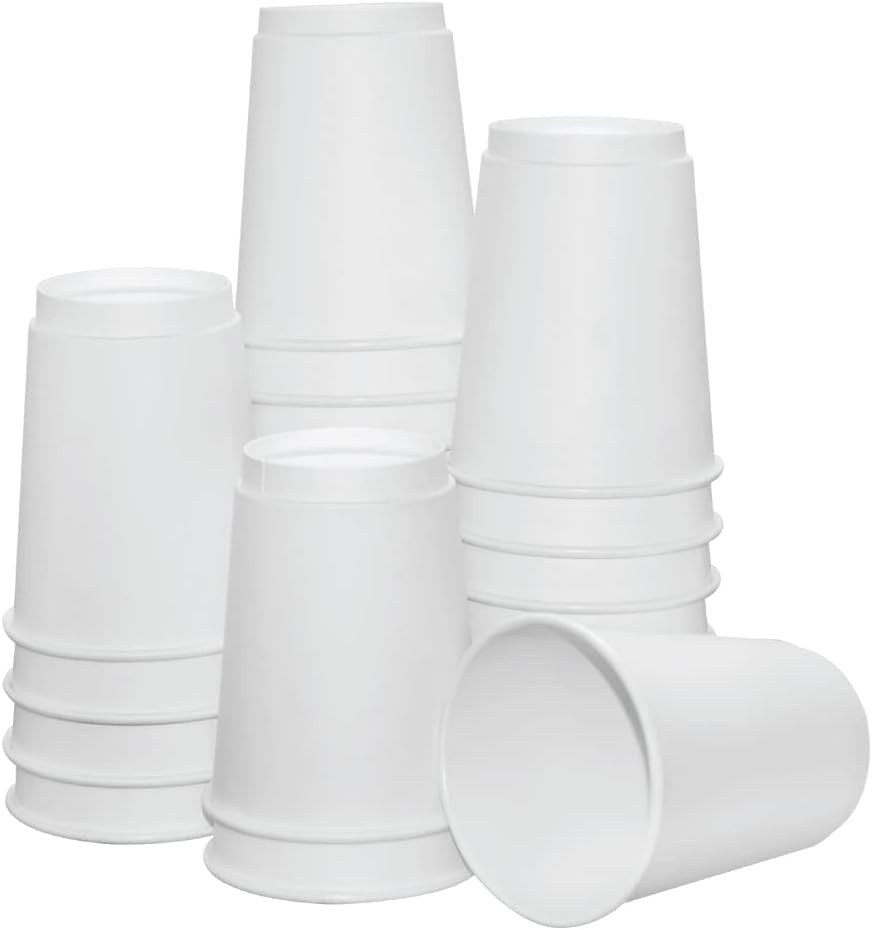
Insulated Paper Cups for Coffee & Tea Made in USA | Recyclable Double Wall Disposable To-Go Cups for Hot Beverages | Sturdy, Food Safe, and Eco-Friendly Hot Cups (12 oz, 200 Count)
Overview Brand : SIPTOWN QUALITY DISPOSABLE TABLEWEAR Color : White Special Feature : Double Wall Style : Modern Theme : White Material Paper : Capacity 16 ounces : Material Paper : Capacity 16 ounces About this item Enjoy Your Coffee in Style: Elevate your coffee experience with our white paper coffee cups. Their clean and elegant design adds a touch of sophistication to your daily ritual, making every sip more enjoyable. Whether you're at home, in the office, or on the go, our cups ensure you savor your coffee with style. Insulated for Optimal Enjoyment: Our white paper cups are designed with superior insulation to keep your coffee at the perfect temperature. The double-walled construction provides excellent heat retention, preserving the rich flavors and aromas of your favorite brew. Say goodbye to lukewarm coffee and hello to a satisfying, hot cup every time. Leak-Proof and Reliable: Don't let spills ruin your day. Our white paper coffee cups feature a leak-proof design, providing a secure and mess-free drinking experience. The sturdy lids fit snugly, preventing any accidental leaks or drips, whether you're commuting, working, or simply relaxing. Enjoy your coffee worry-free, knowing it's contained safely in our cups. Environmentally Friendly Choice: We care about the environment as much as you do. Our white paper coffee cups are made from sustainable and responsibly sourced materials. They are fully recyclable and biodegradable, reducing your carbon footprint and making them an eco-friendly alternative to traditional single-use cups. Sip your coffee guilt-free, knowing you're making a positive impact. Versatile and Convenient: Our white paper cups are not limited to coffee alone. They are suitable for a wide range of hot and cold beverages, such as tea, hot chocolate, and iced drinks. The cups are available in various sizes to accommodate your preferred serving, making them perfect for both personal use and large gatherings. With their convenience and versatility, our cups are a must-have for any beverage enthusiast.
Brand: SIPTOWN
Category: Business & Industrial > Food Service > Disposable Tableware > Disposable Cups